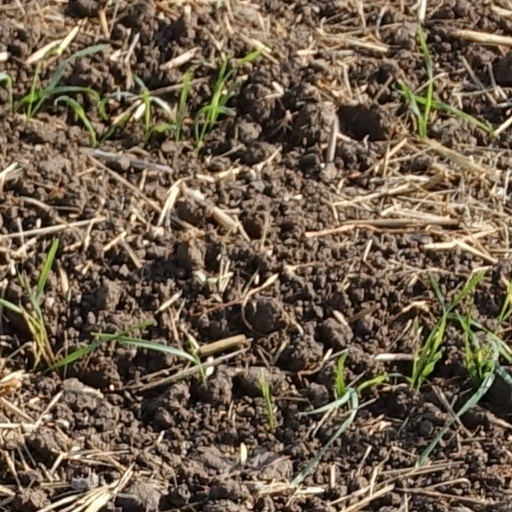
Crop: wheat